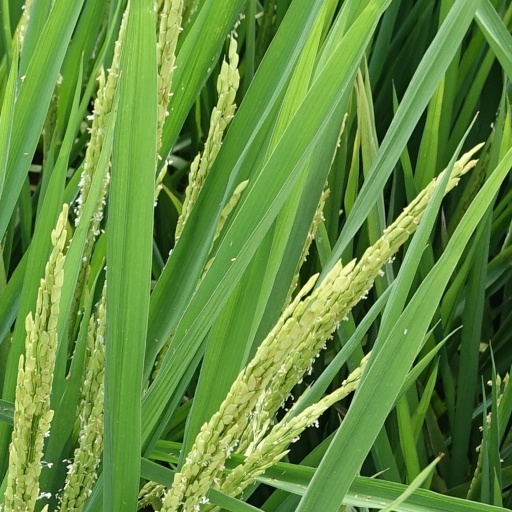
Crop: rice